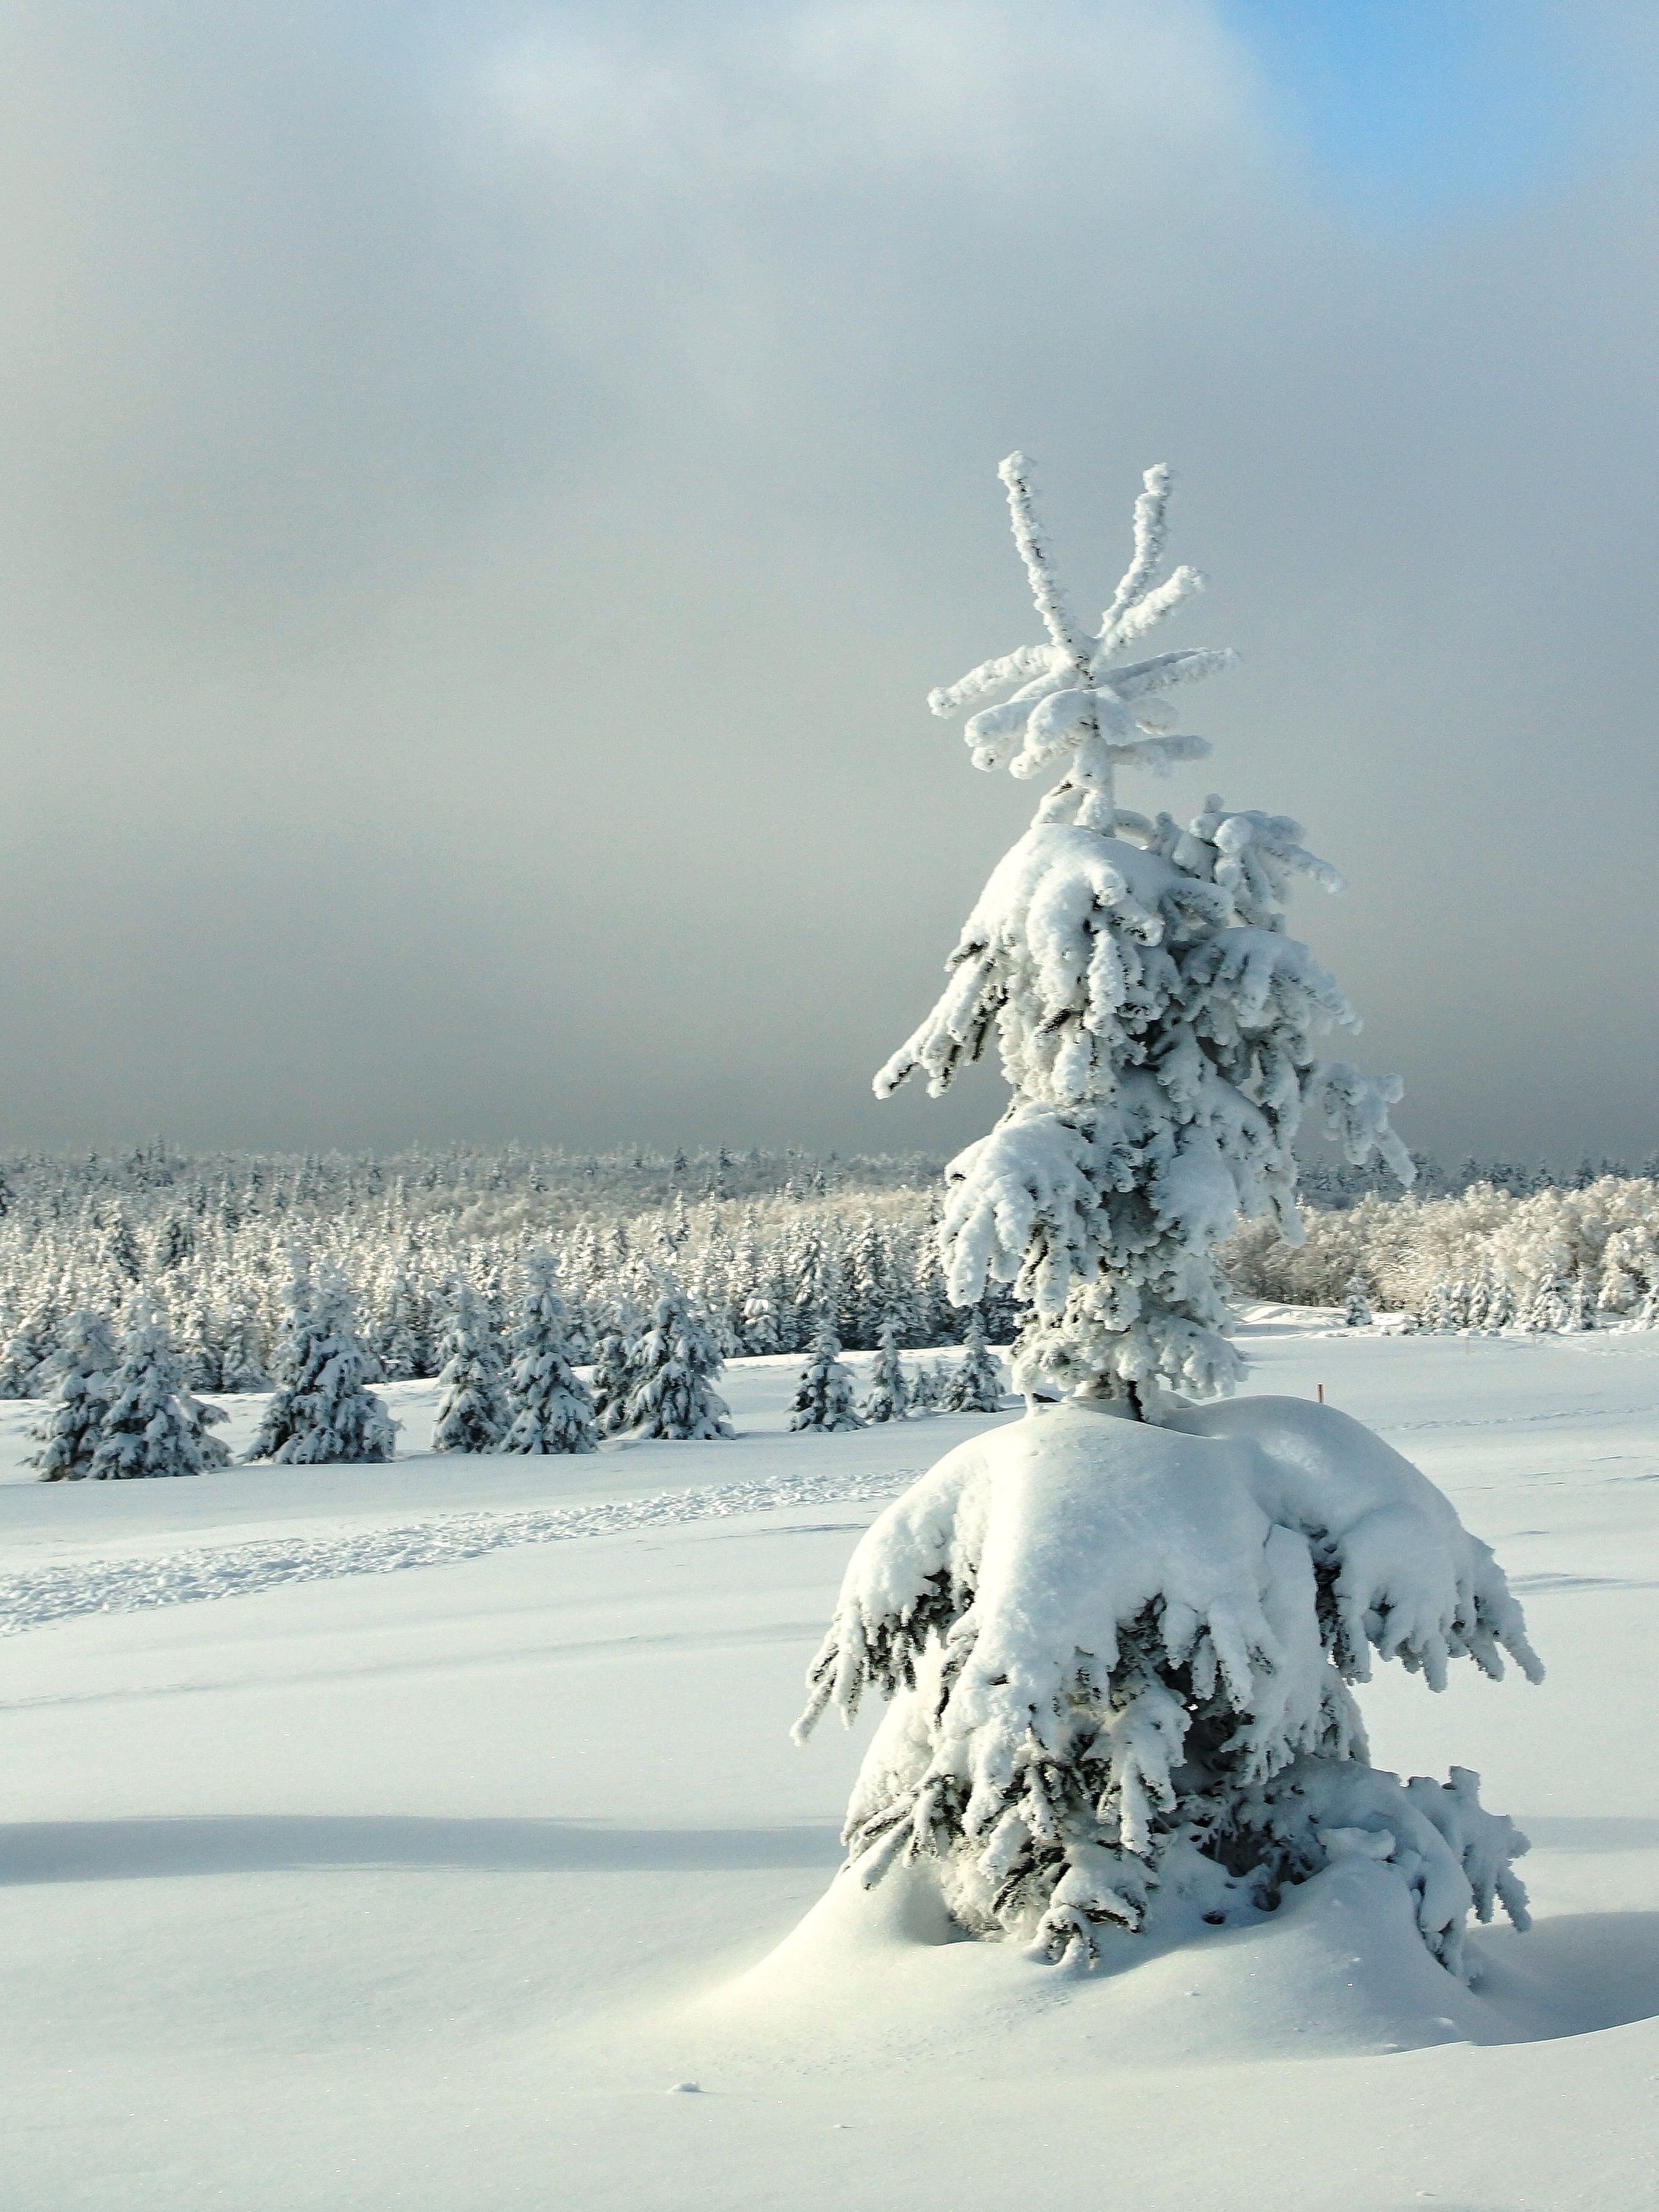
landscape, tree, nature, snow, winter, light, sky, sun, view, frost, ice, weather, snowy, arctic, season, trees, mountains, sapling, blizzard, czech republic, freezing, the ore mountains, winter storm, christmas landscape